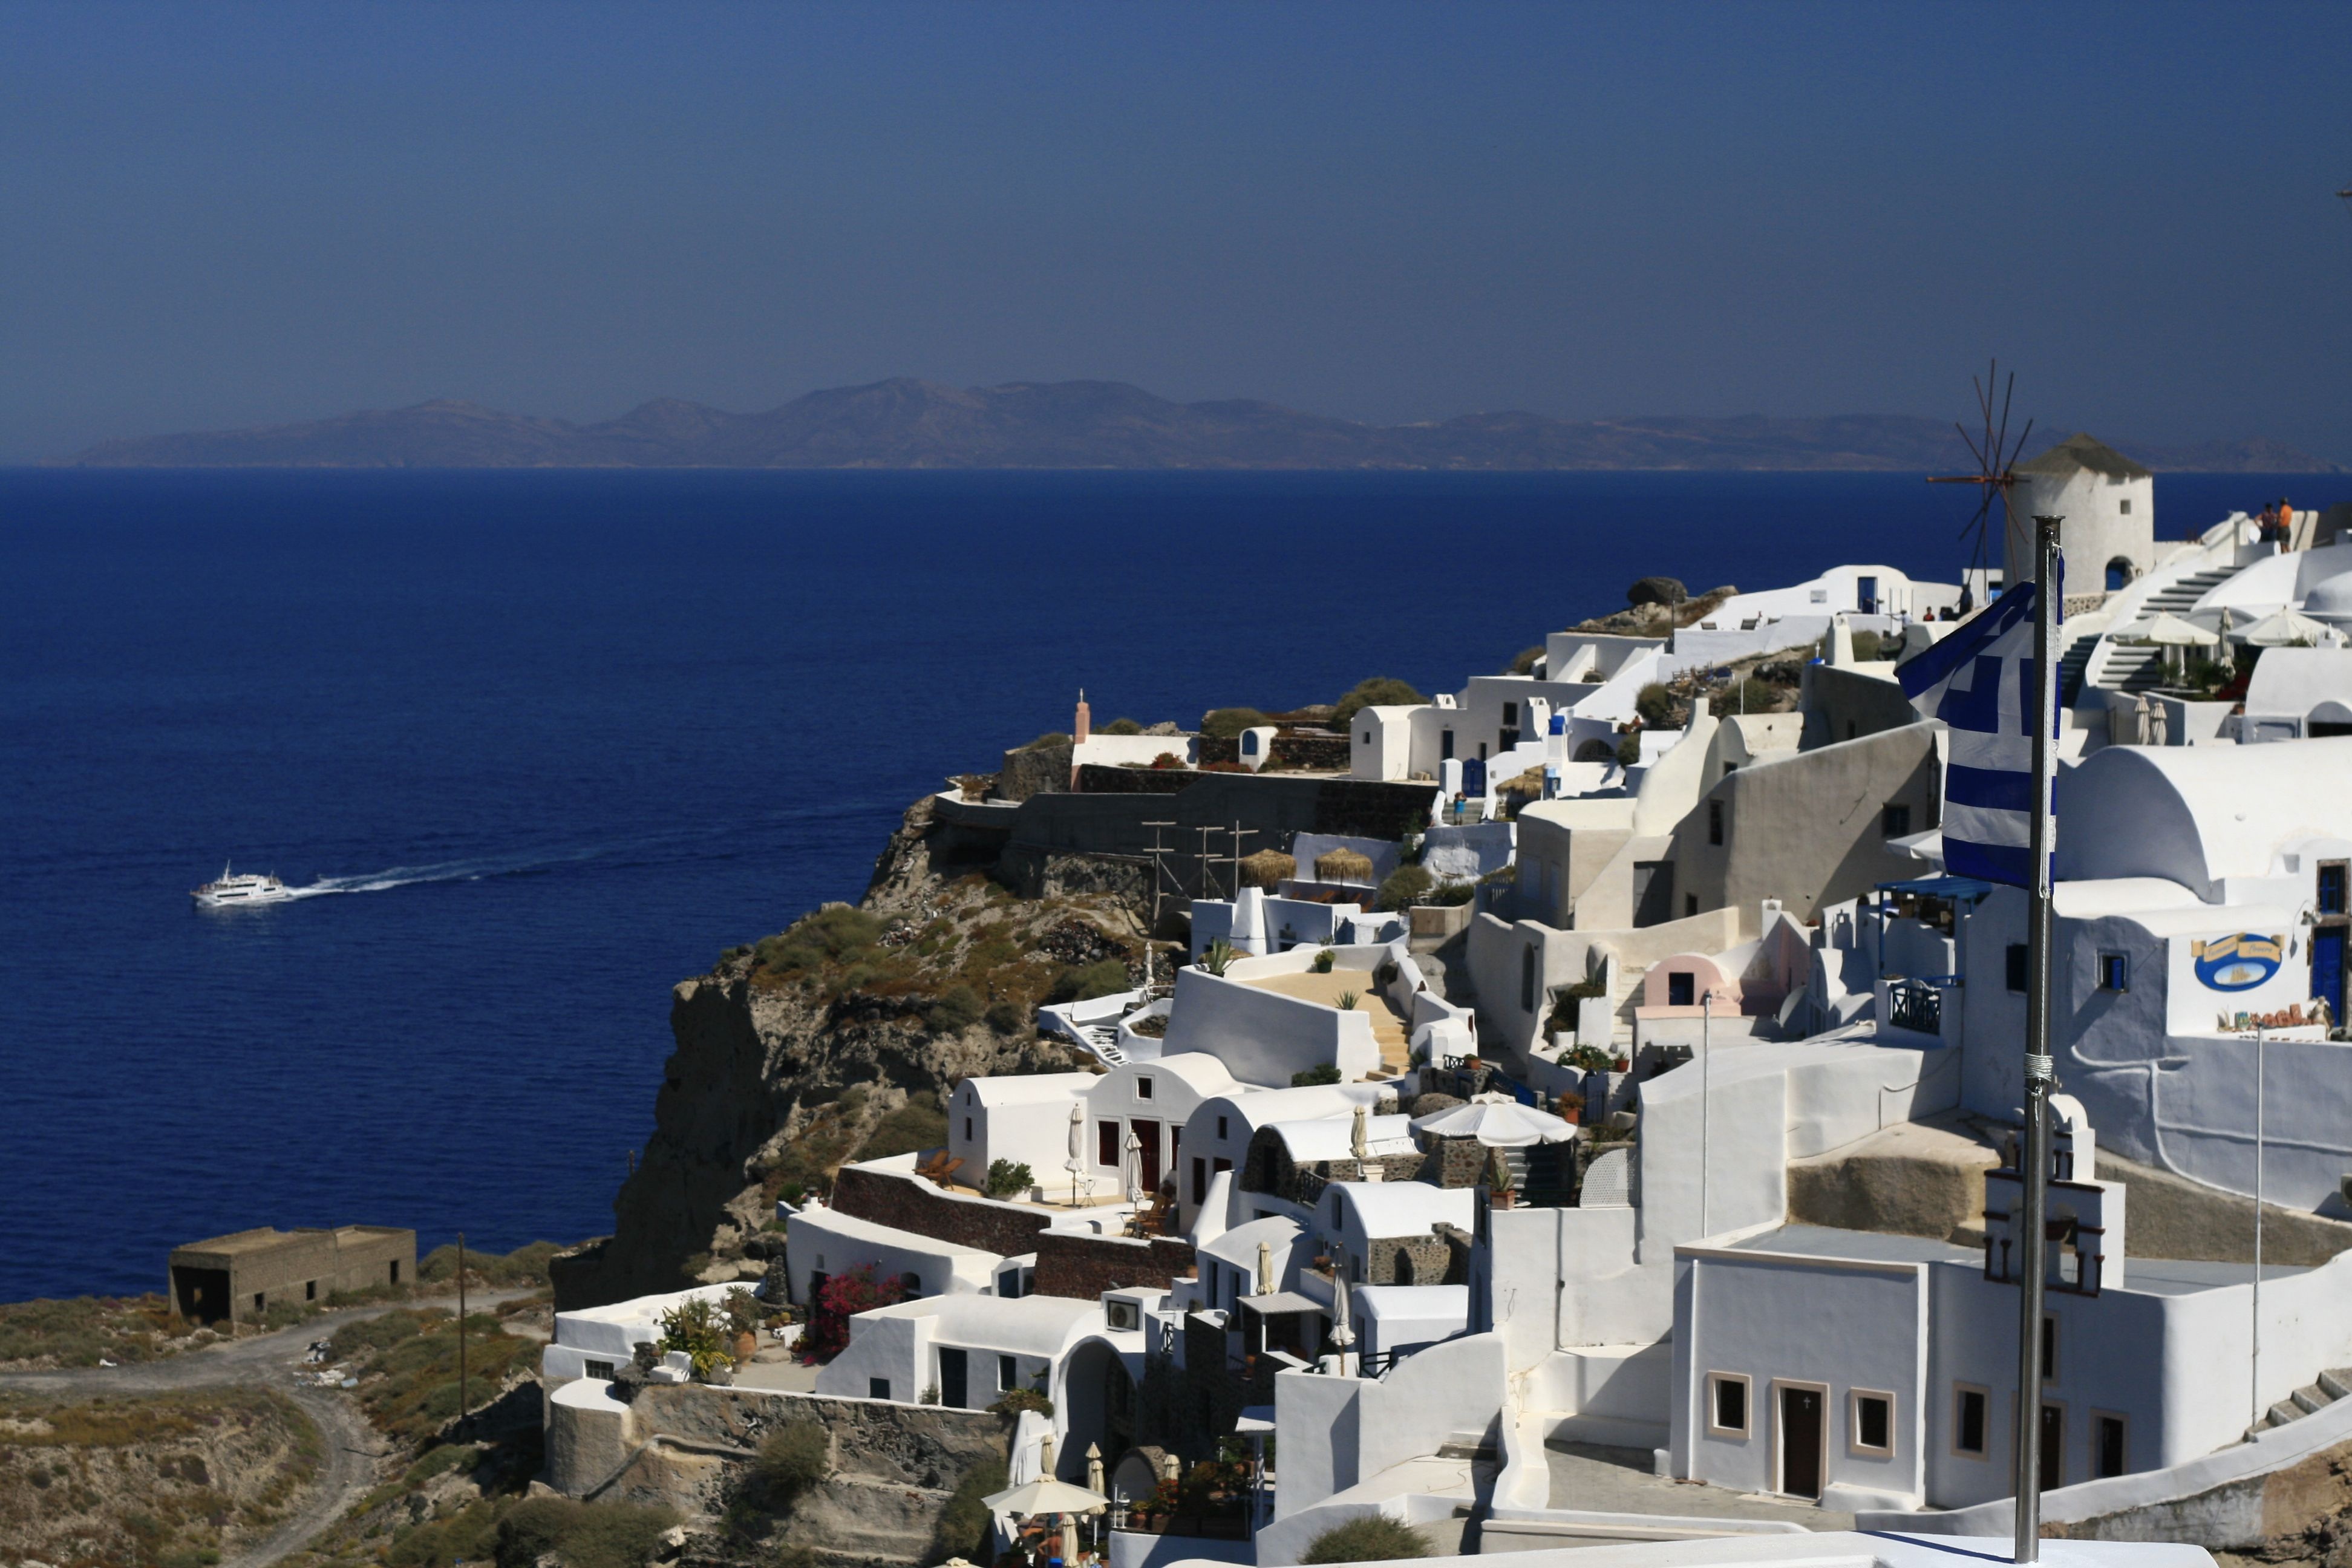
sea, coast, outdoor, dock, sky, white, house, town, windmill, building, travel, greek, vehicle, holiday, island, harbor, blue, marina, port, tourism, santorini, greece, cape, aerial photography